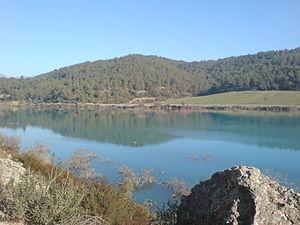
Aladağ est un district et une ville de la province d'Adana, en Turquie, située au sud-est du massif de l'Anti-Taurus.